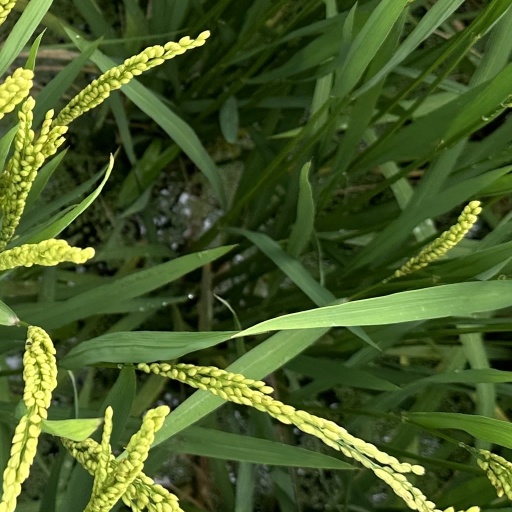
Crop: rice